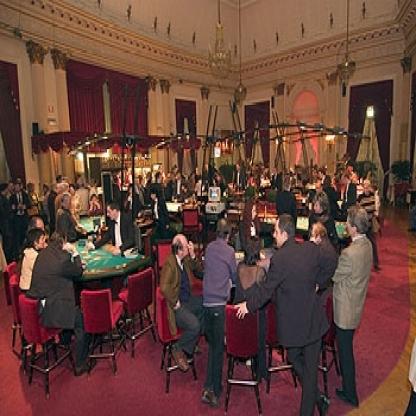
Scene: Indoor